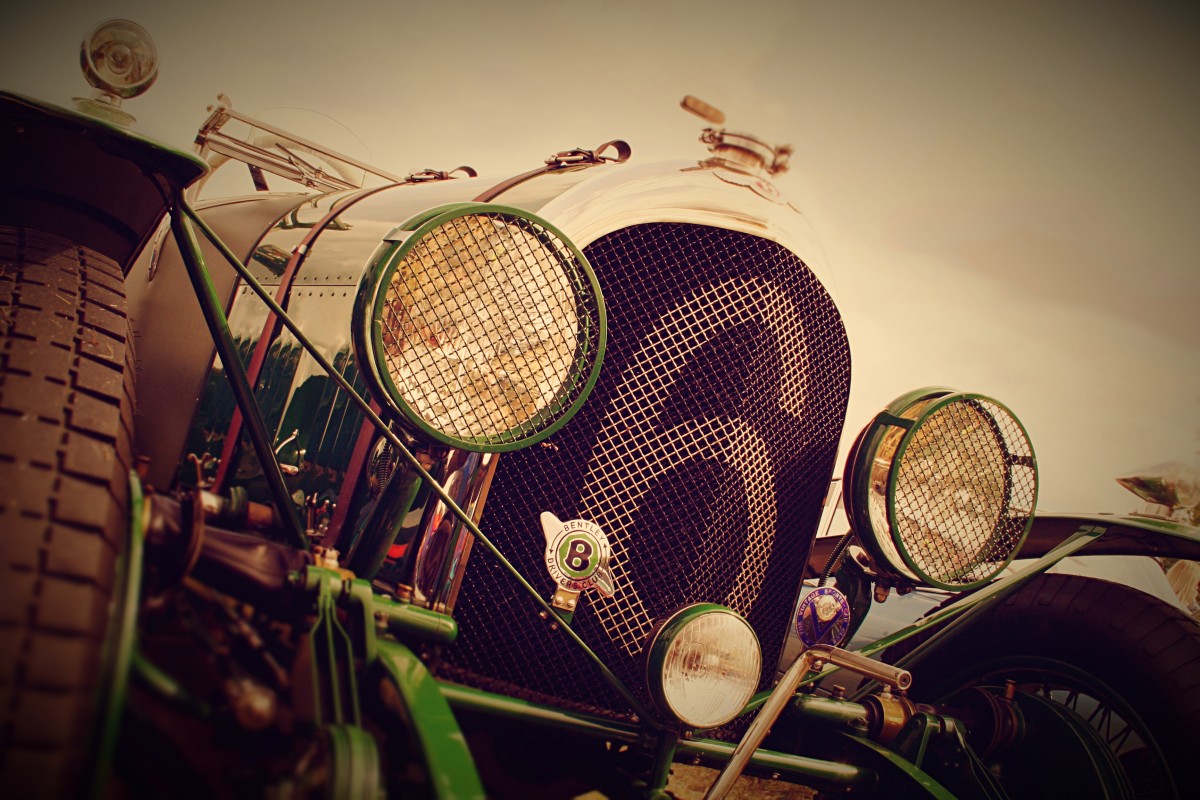
Tags: guitar, musician, drum, musical instrument, drums, drummer